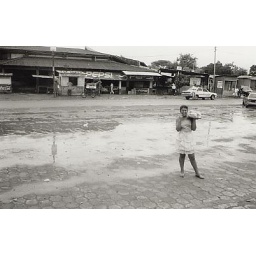
Out the bus window in Rivas